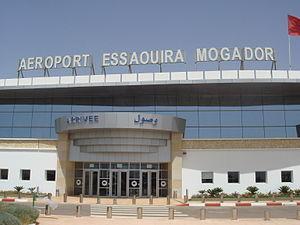
Essaouira est une ville portuaire et une commune du Maroc, chef-lieu de la province d'Essaouira, dans la région de Marrakech-Safi. Elle est située au bord de l'océan Atlantique et compte 77 966 habitants en 2014.
L'Aéroport Essaouira - Mogador est un aéroport international marocain se situant à 18 km de la ville d'Essaouira.